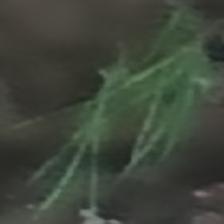
Label: clustered